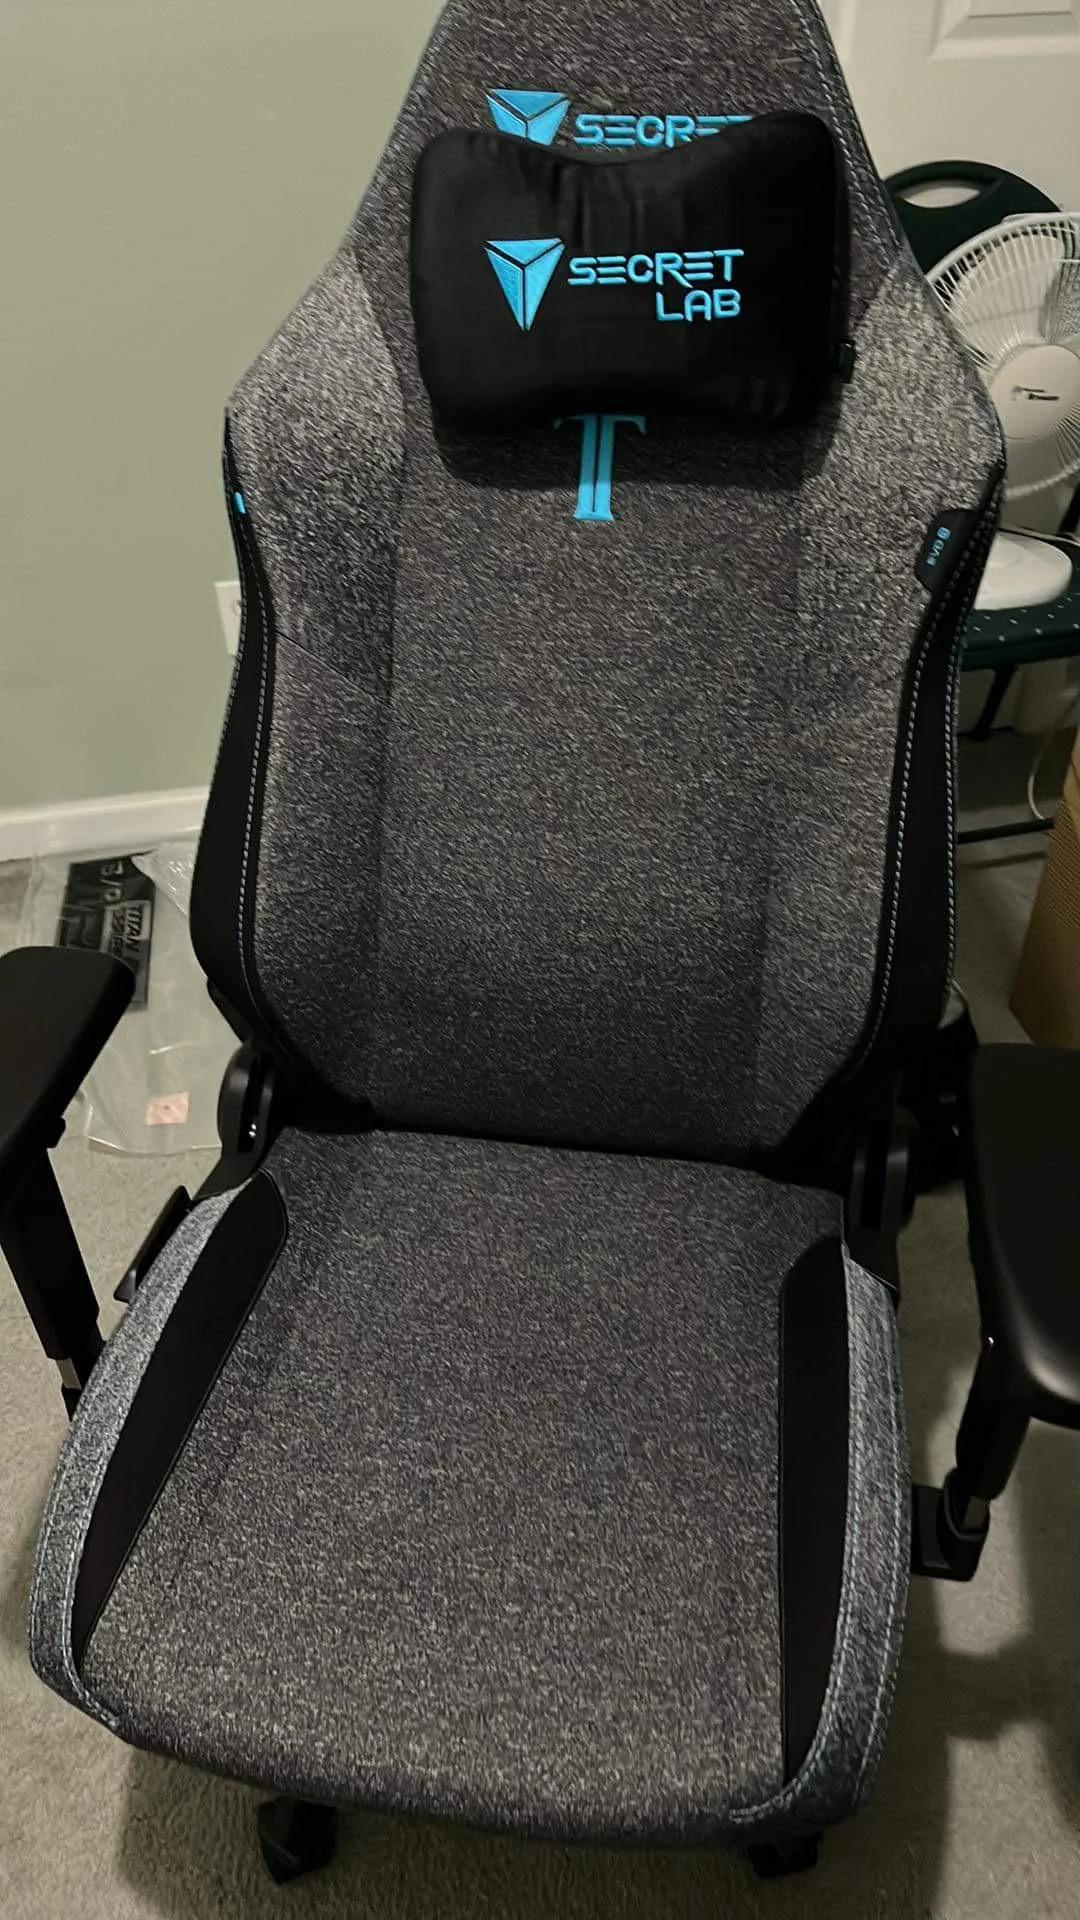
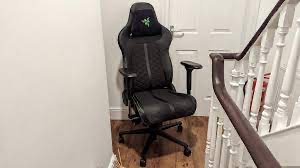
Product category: items_chair
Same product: no